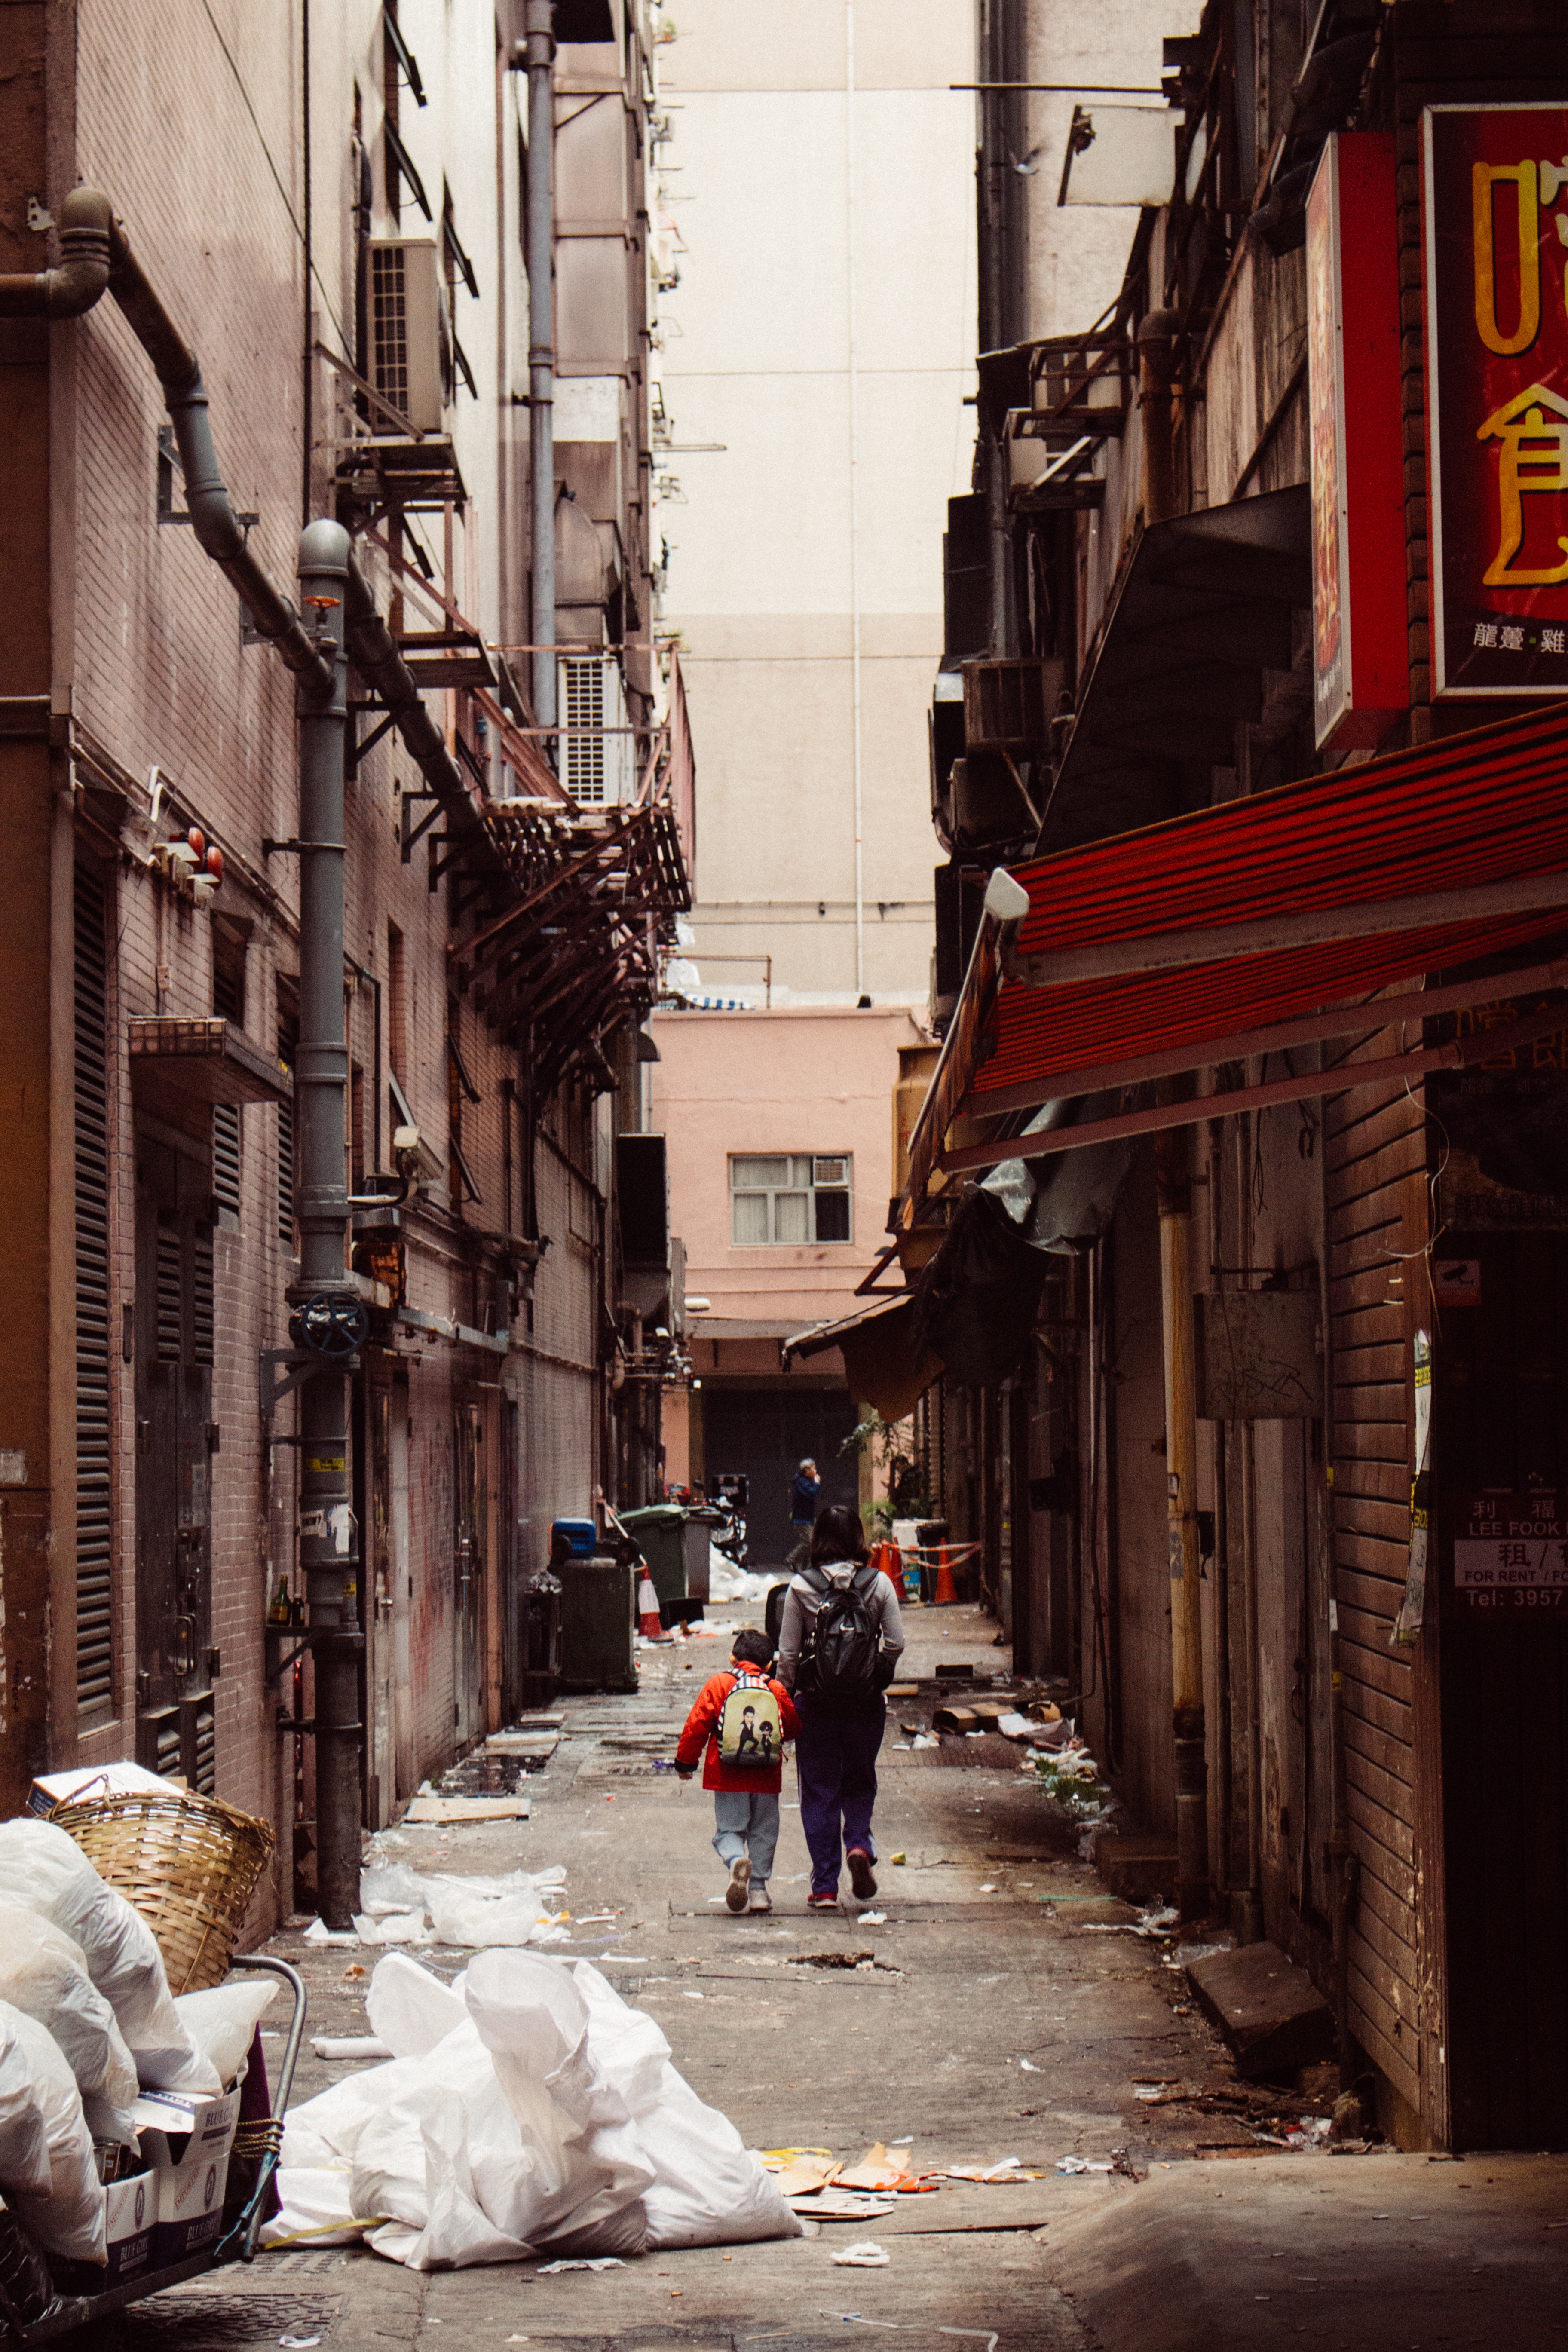
road, street, town, alley, city, cityscape, travel, color, infrastructure, photograph, neighbourhood, urban area, human settlement, nonbuilding structure